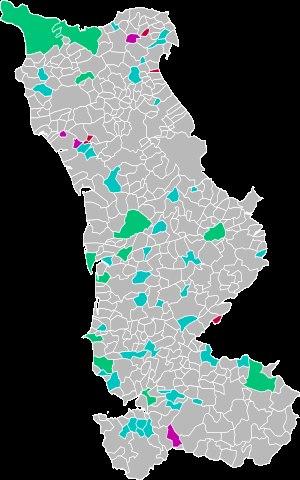
Les élections municipales de 2020 dans la Manche étaient prévues les 15 et 22 mars 2020. Comme dans le reste de la France, le report du second tour est annoncé en pleine crise sanitaire liée à la propagation du coronavirus. Le second tour est finalement annoncé pour le 28 juin suivant.